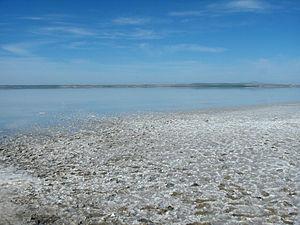
Cet article recense les sites inscrits au patrimoine mondial en Turquie.